René Gardien

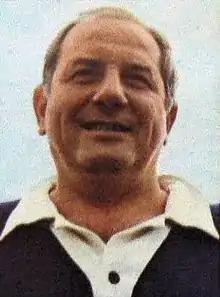
Gardien in 1980

René Auguste Gardien (10 February 1928 – 1 February 2006) was a French footballer who played as a forward, most notably at FC Sochaux, and scored 122 league goals and 2 international goals. He later became a manager.